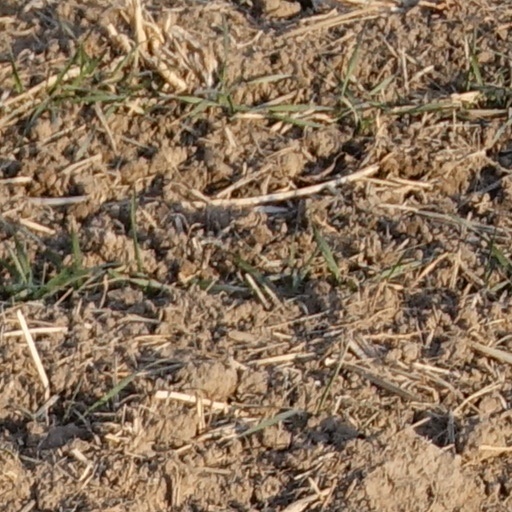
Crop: wheat